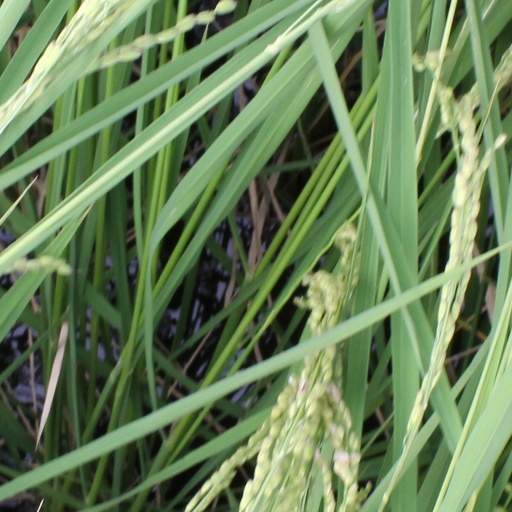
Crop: rice